Coal merchant

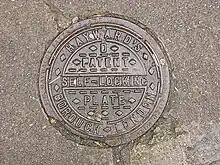
Coal hole, Southwark, London

From the coming of the railways, coal merchants in the UK were typically based at railway stations in the goods yard, with coal delivered by train. Other possibilities were delivery by canal boat or by collier ship, or direct sale from the colliery in areas close to one, known as "landsale". The coal would then be transferred by cart or truck to local homes and businesses, sometimes into a coal hole, a hatch leading down to the cellar.